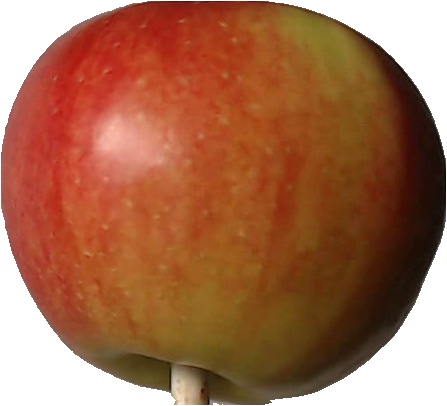
Label: apple_red_2